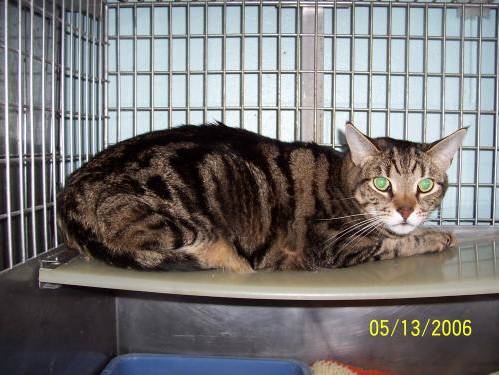
Label: cat